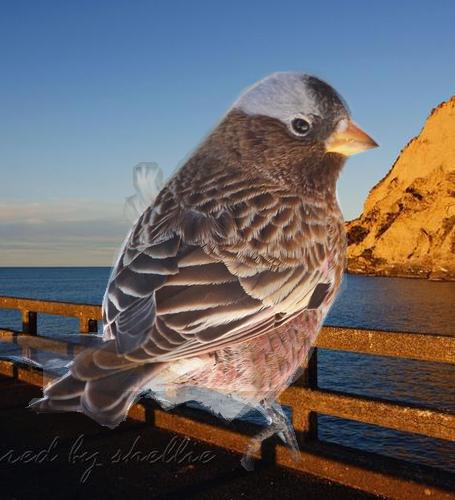
Bird species: Gray_crowned_Rosy_Finch
Bird type: landbird
Background: water